Rubberman (film)

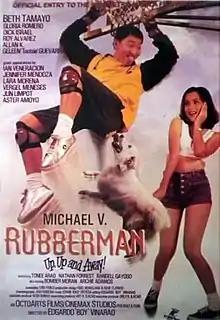

Rubberman is a 1996 Filipino superhero comedy film edited and directed by Edgardo "Boy" Vinarao from a screenplay written by Cris Pablo, based on the story concept by Michael V., who stars in the title role. It was one of the entries in the 1996 Metro Manila Film Festival.